Helene Lecher

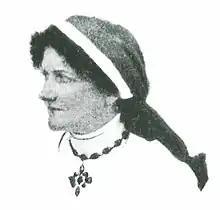
Lecher in her nursing habit,

Helene Lecher (8 September 1865 – 4 October 1929) was an Austrian women's rights activist and philanthropist. During World War I she served as a nurse and later as a hospital kitchen administrator, establishing nutrition protocols for patients. Born into a well-to-do family in Vienna, she was tutored at home, learning English, French, German and Italian, as well as art and music. After both her parents died when she was young, she moved with a sister to Prague around 1890 to live with an older brother. There, she was involved with the German School Association and participated in cultural events. She married a physics professor and had a daughter in 1899 but continued to perform in theater and sing at events.